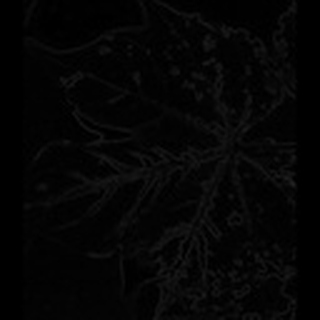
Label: cotton_bacterial_blight